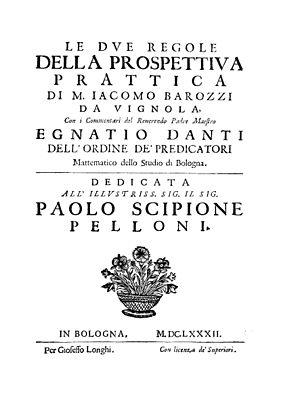
Giacomo ou Jacopo Barozzi, né à Vignola le 1ᵉʳ octobre 1507 et mort à Rome le 7 juillet 1573, est un architecte et un théoricien italien de l'architecture de la Renaissance.